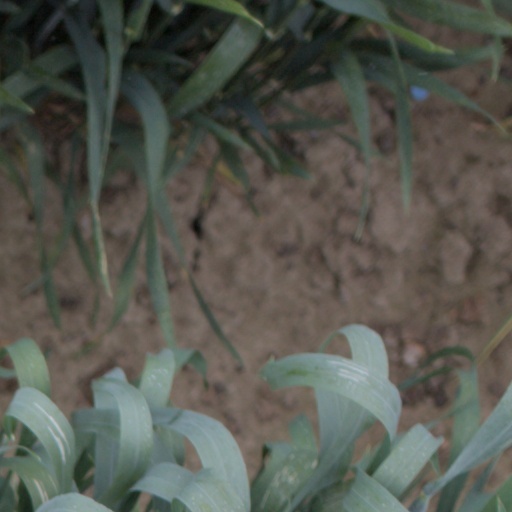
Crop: wheat